Spike Milligan

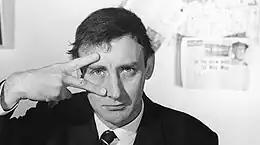
Milligan during his prime years

Milligan made several forays into television as a writer-performer, in addition to his many guest appearances on interview, variety and sketch comedy series from the 1950s to the 2000s. "The Idiot Weekly, Price 2d" (1956), starring Peter Sellers, was the first attempt to translate Goons humour to TV; it was followed by "A Show Called Fred" and "Son of Fred", both made during 1956 and directed by Richard Lester, who went on to work with the Beatles. During a visit to Australia in 1958, a similar special was made for the Australian Broadcasting Commission, "The Gladys Half-Hour", which also featured local actors Ray Barrett and John Bluthal, who would appear in several later Milligan projects. In 1961, Milligan co-wrote two episodes of the popular sitcom "Sykes and a...", co-starring Sykes and Hattie Jacques and the one-off "Spike Milligan Offers a Series of Unrelated Incidents at Current Market Value".